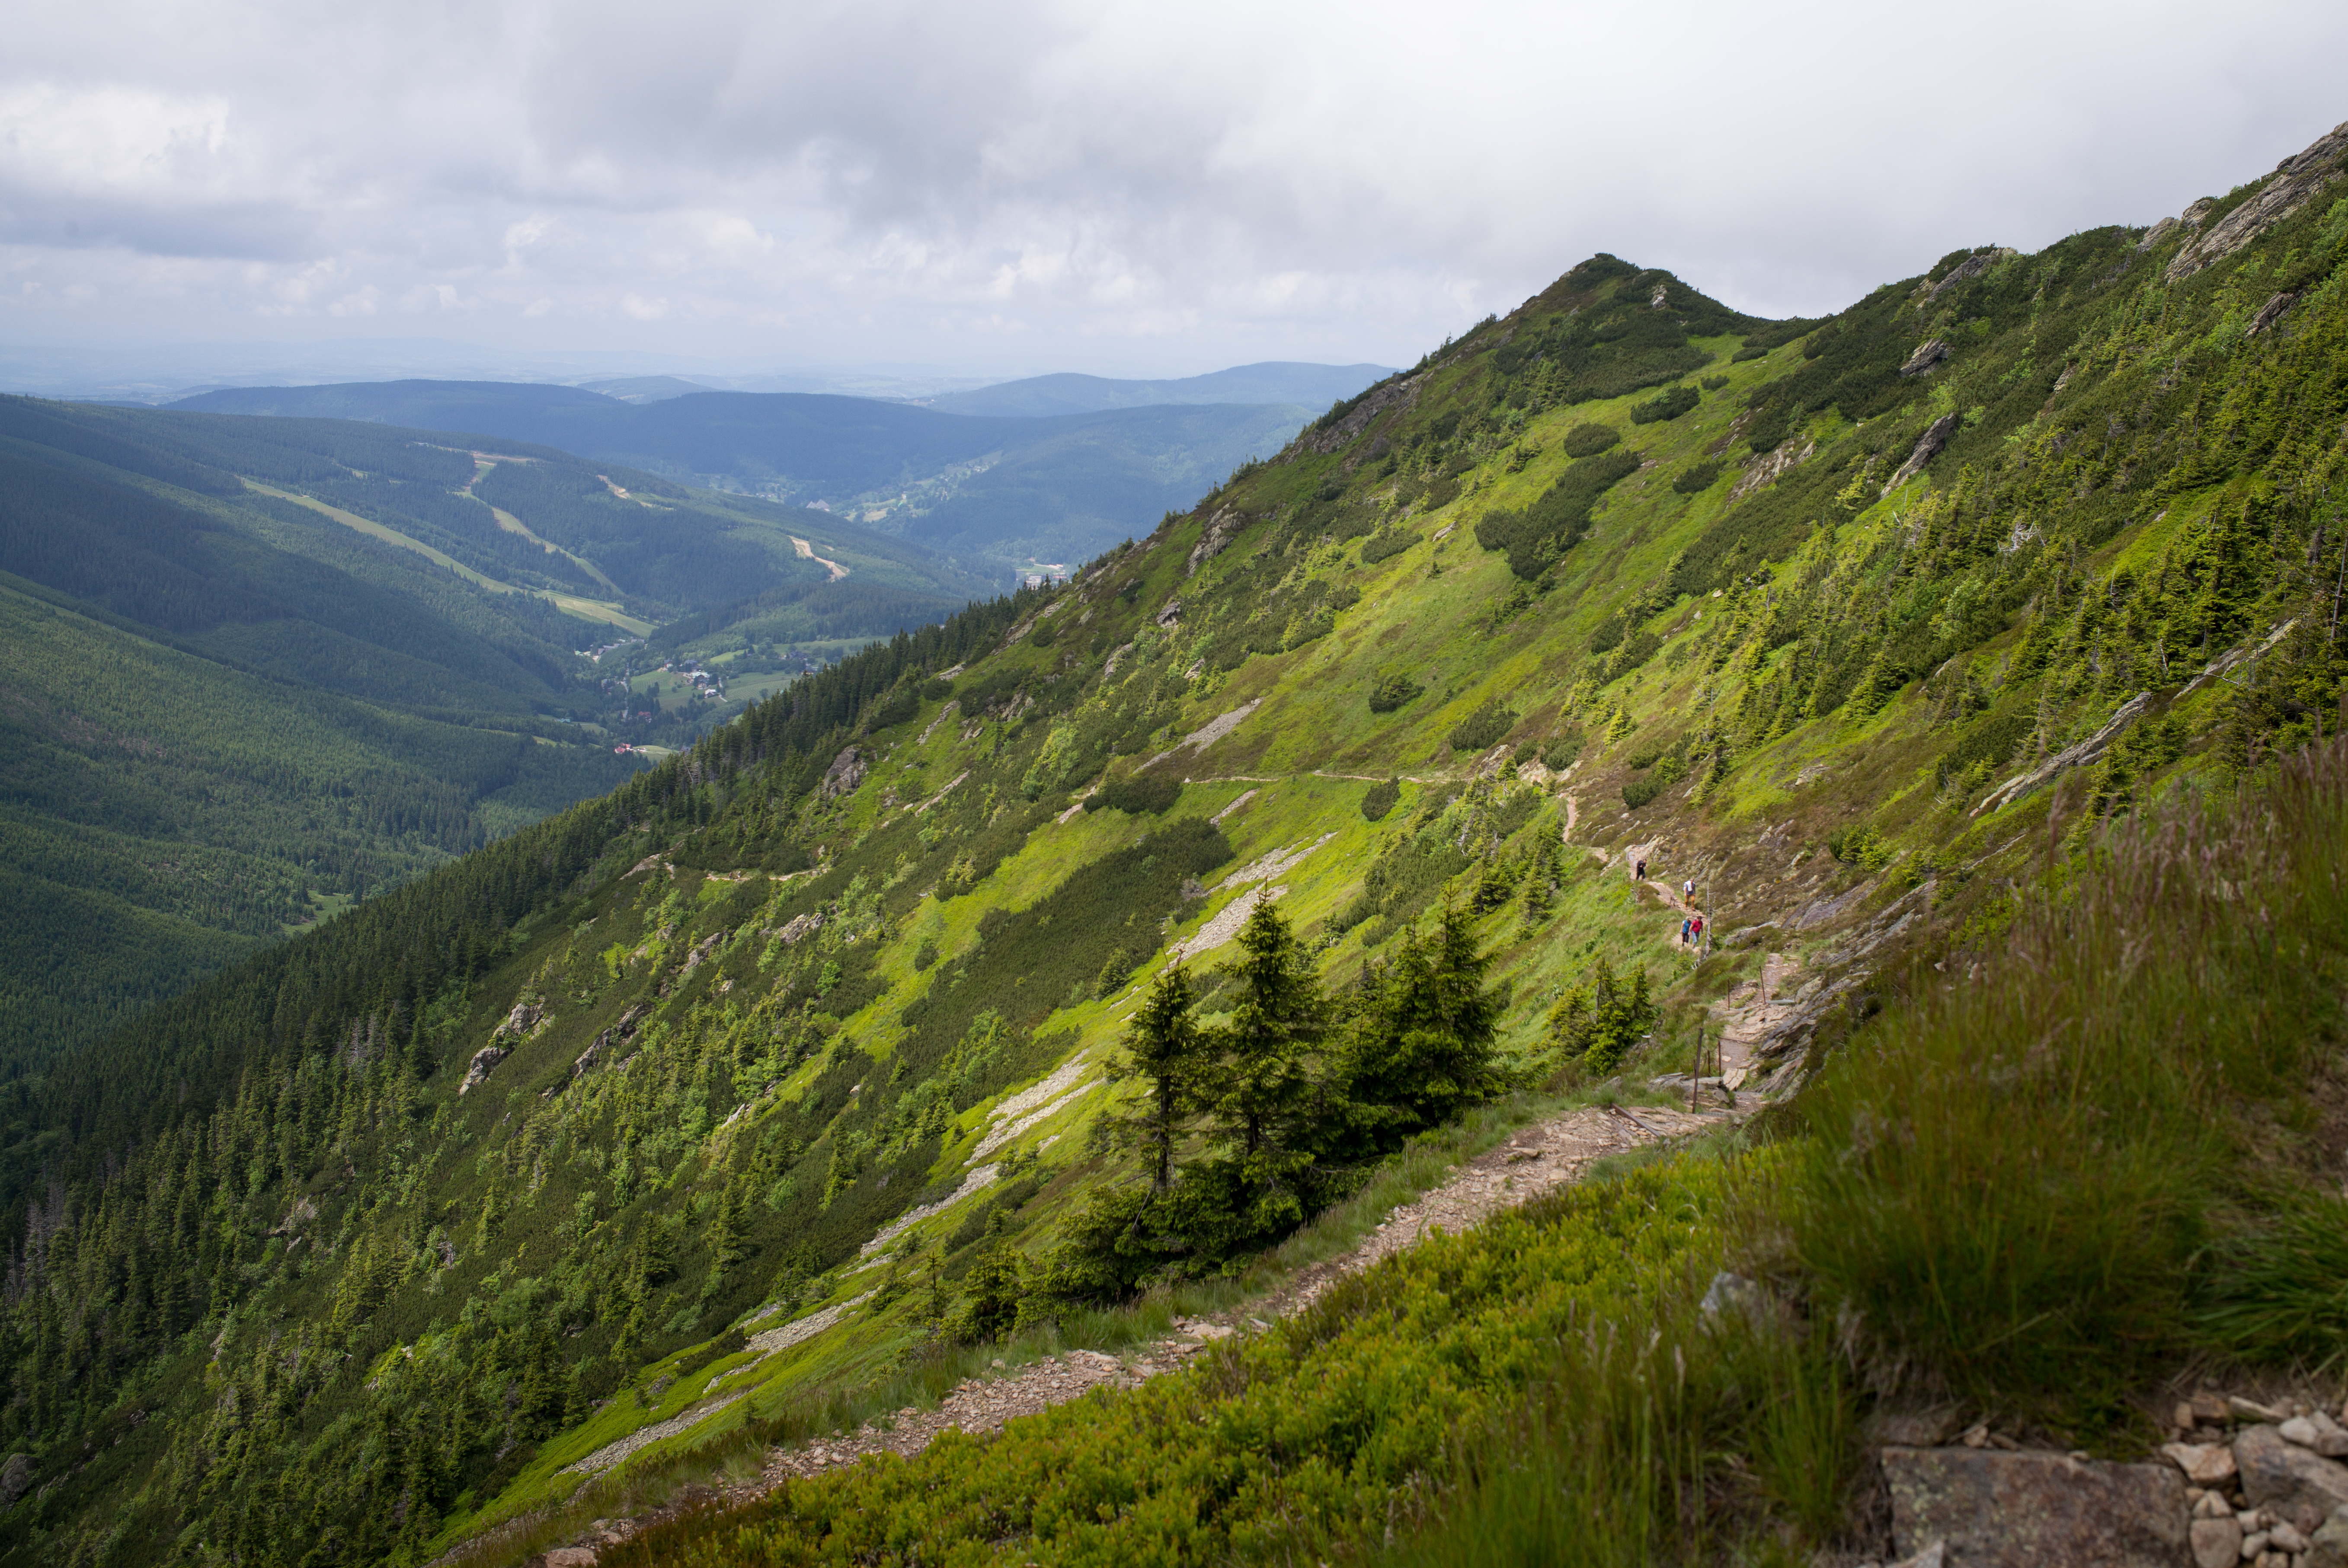
landscape, nature, forest, path, outdoor, wilderness, walking, mountain, hiking, trail, meadow, hill, lake, adventure, valley, mountain range, summer, travel, range, environment, europe, highland, ridge, trees, hills, m, hikers, mountains, alps, backpacking, plateau, 28, fell, leica, loch, 240, czech, bohemia, cesko, summicron, svaty, krkonose, mlyn, spindleruv, evergreens, snezka, petr, priroda, vylet, active, leto, hory, riesengebirge, udoli, landform, tarn, mountain pass, geographical feature, mountainous landforms